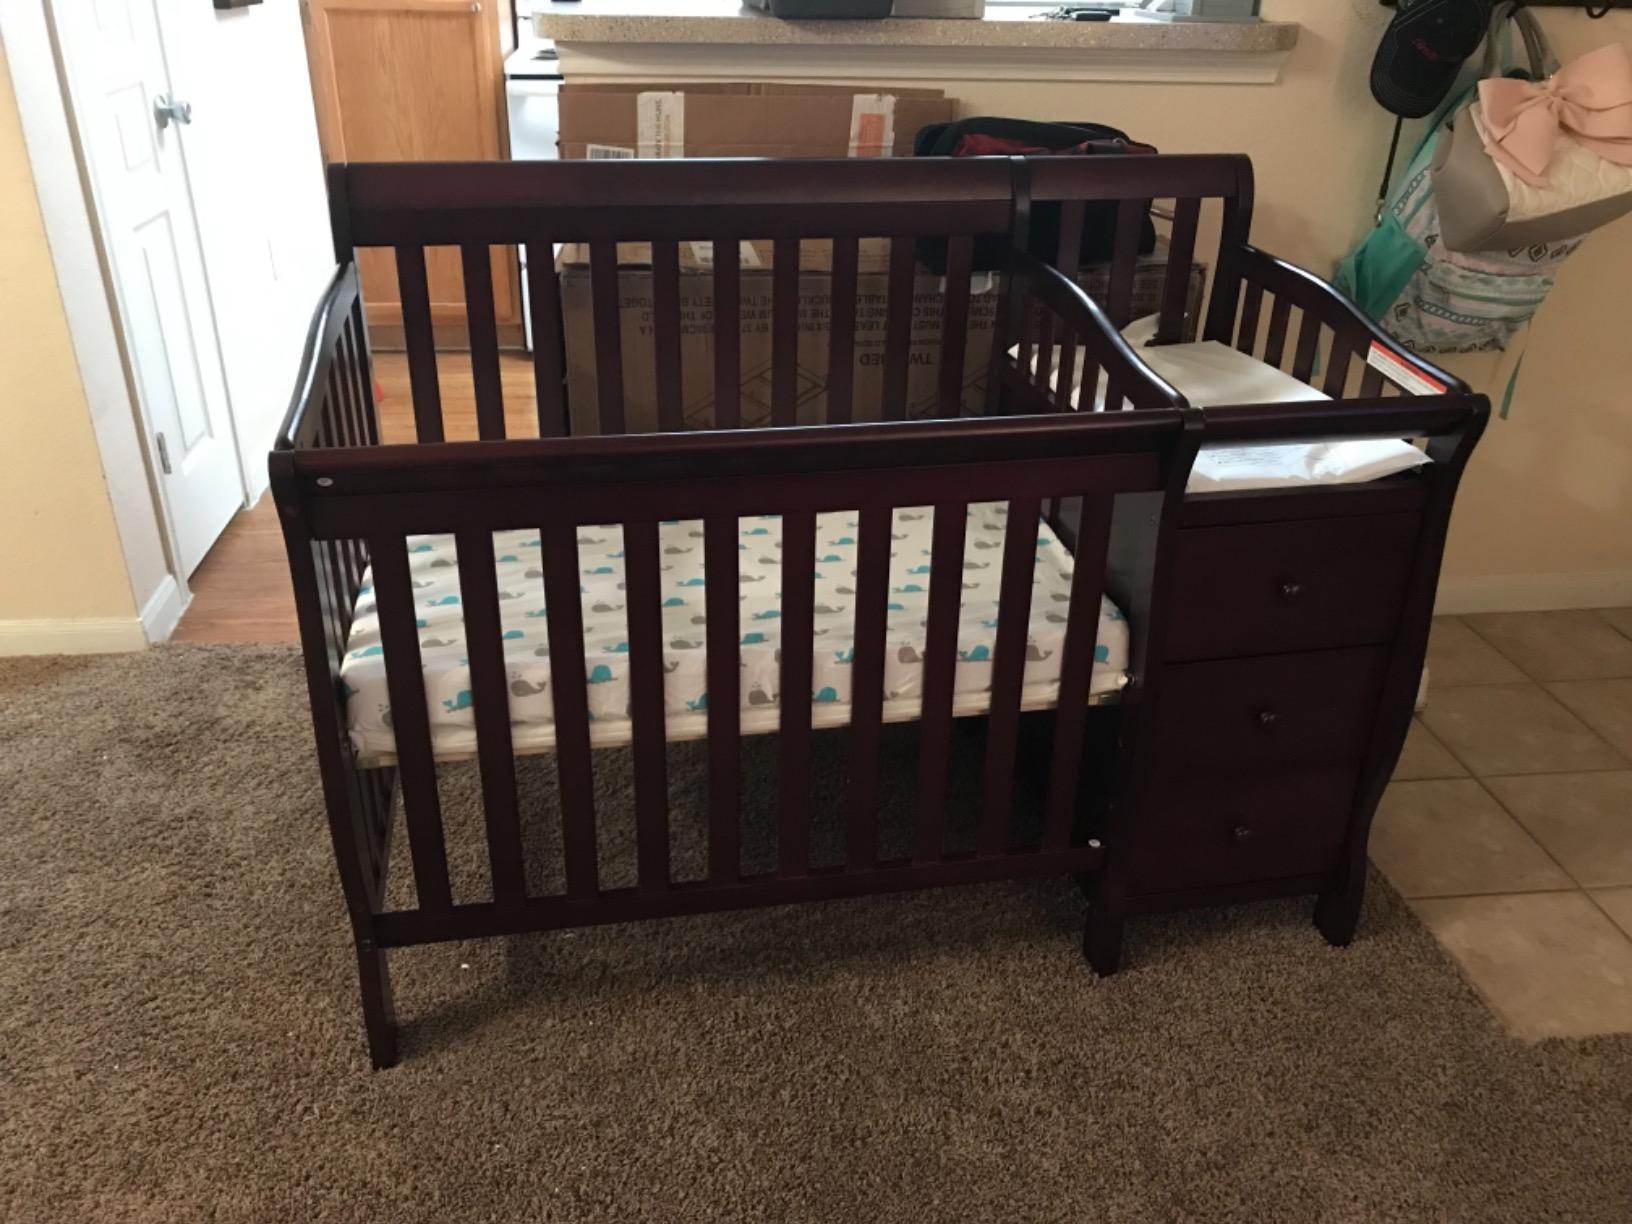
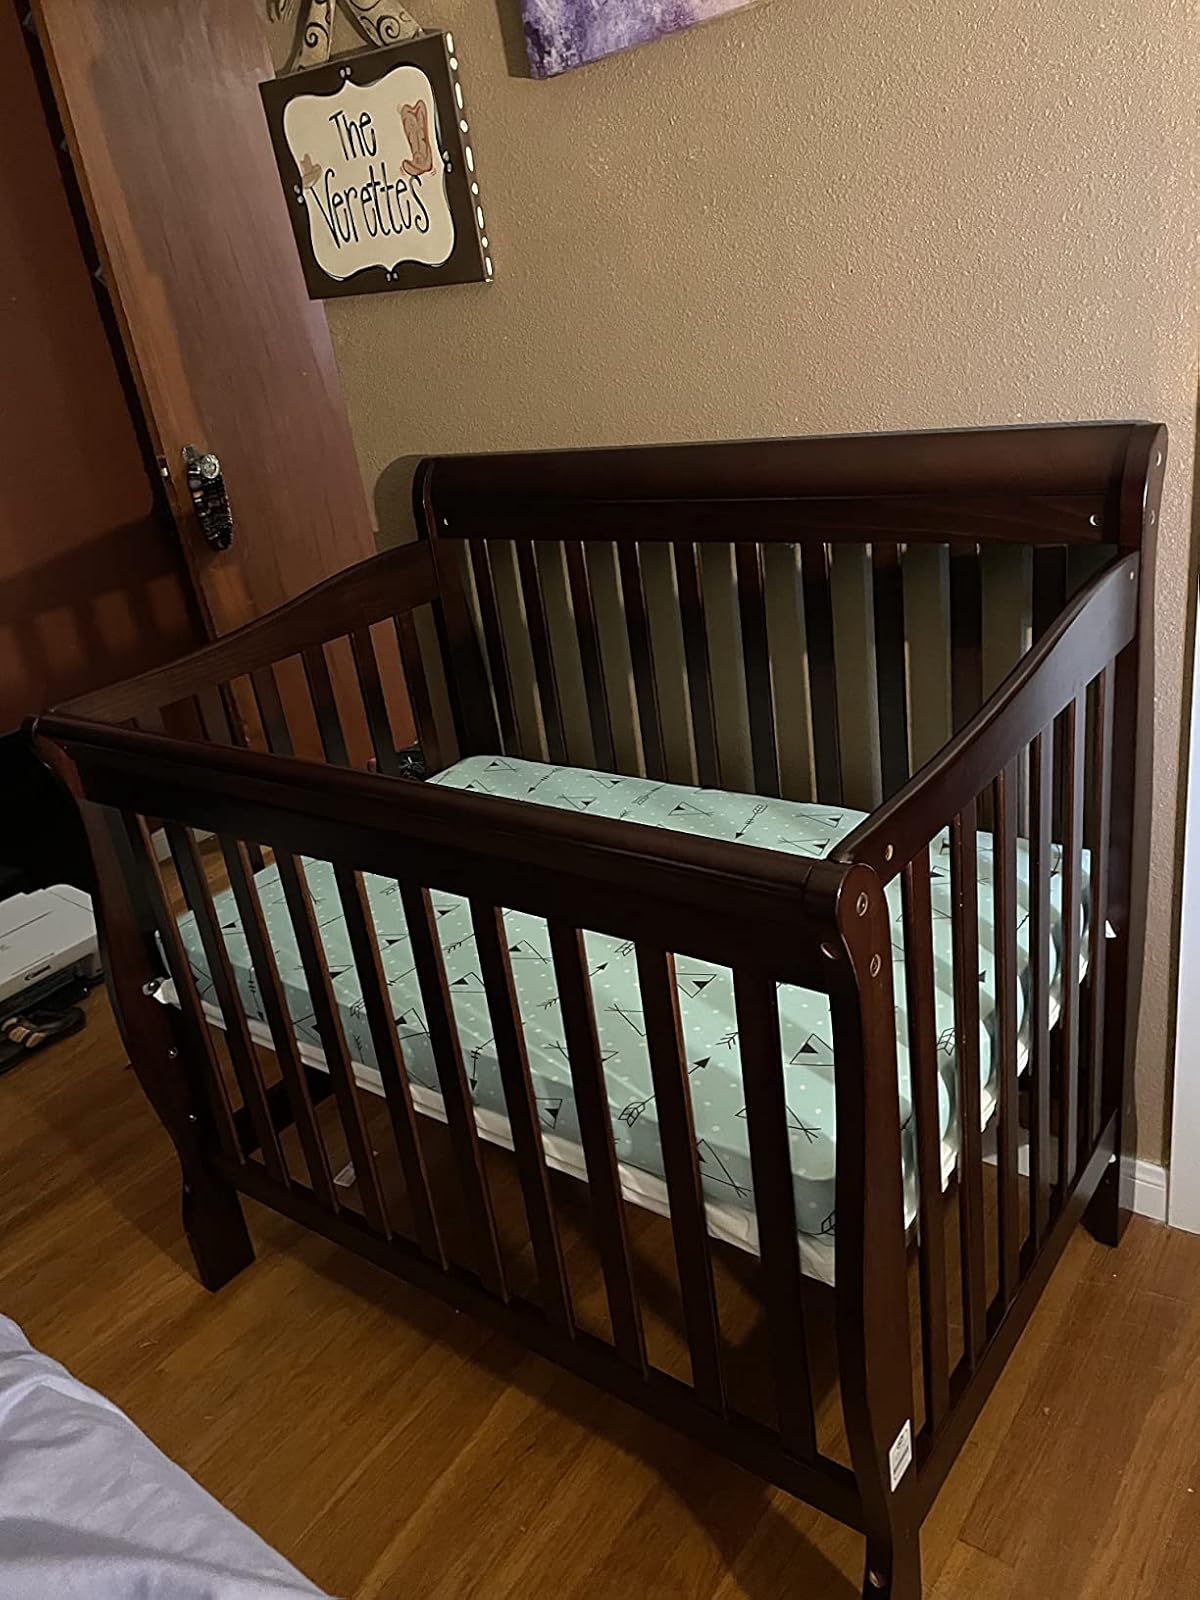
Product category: products_crib
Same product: no